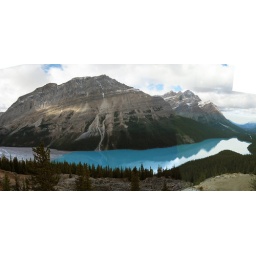
This is the whole lake from glacier. Tried to capture the entire mountain in this too! Stitched with 4 views.